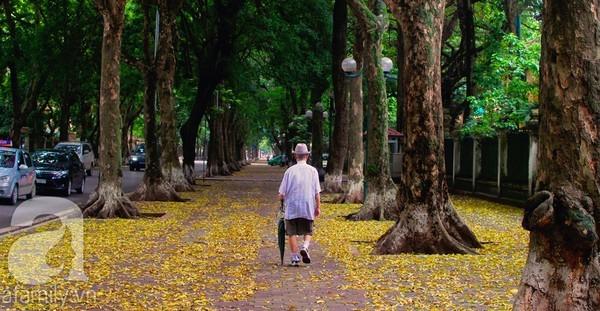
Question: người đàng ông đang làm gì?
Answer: ông ấy đang đi bộ